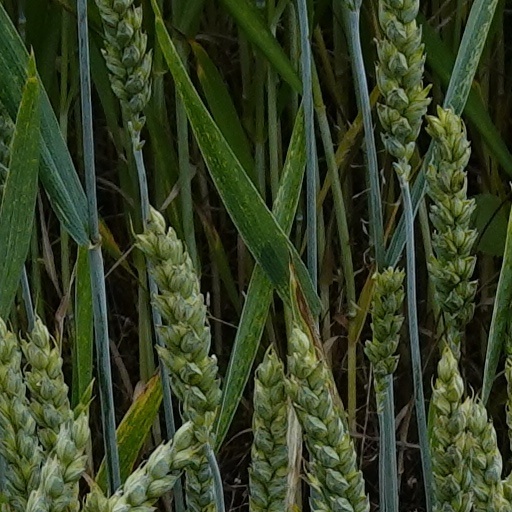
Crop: wheat